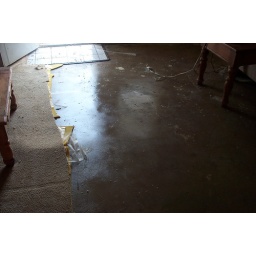
Townhouse in Virginia beach after the floor (broken pipe) in December of 2005.